Smoke in the Wind

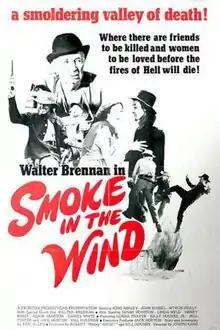
Theatrical release poster

Smoke in the Wind is a 1975 American Western film directed by Andy Brennan and Joseph Kane. It marked Walter Brennan's final film role as he died over six months before the film's release.